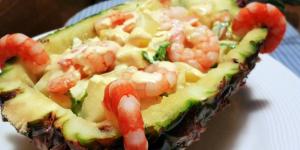
pina rellena de langostinos